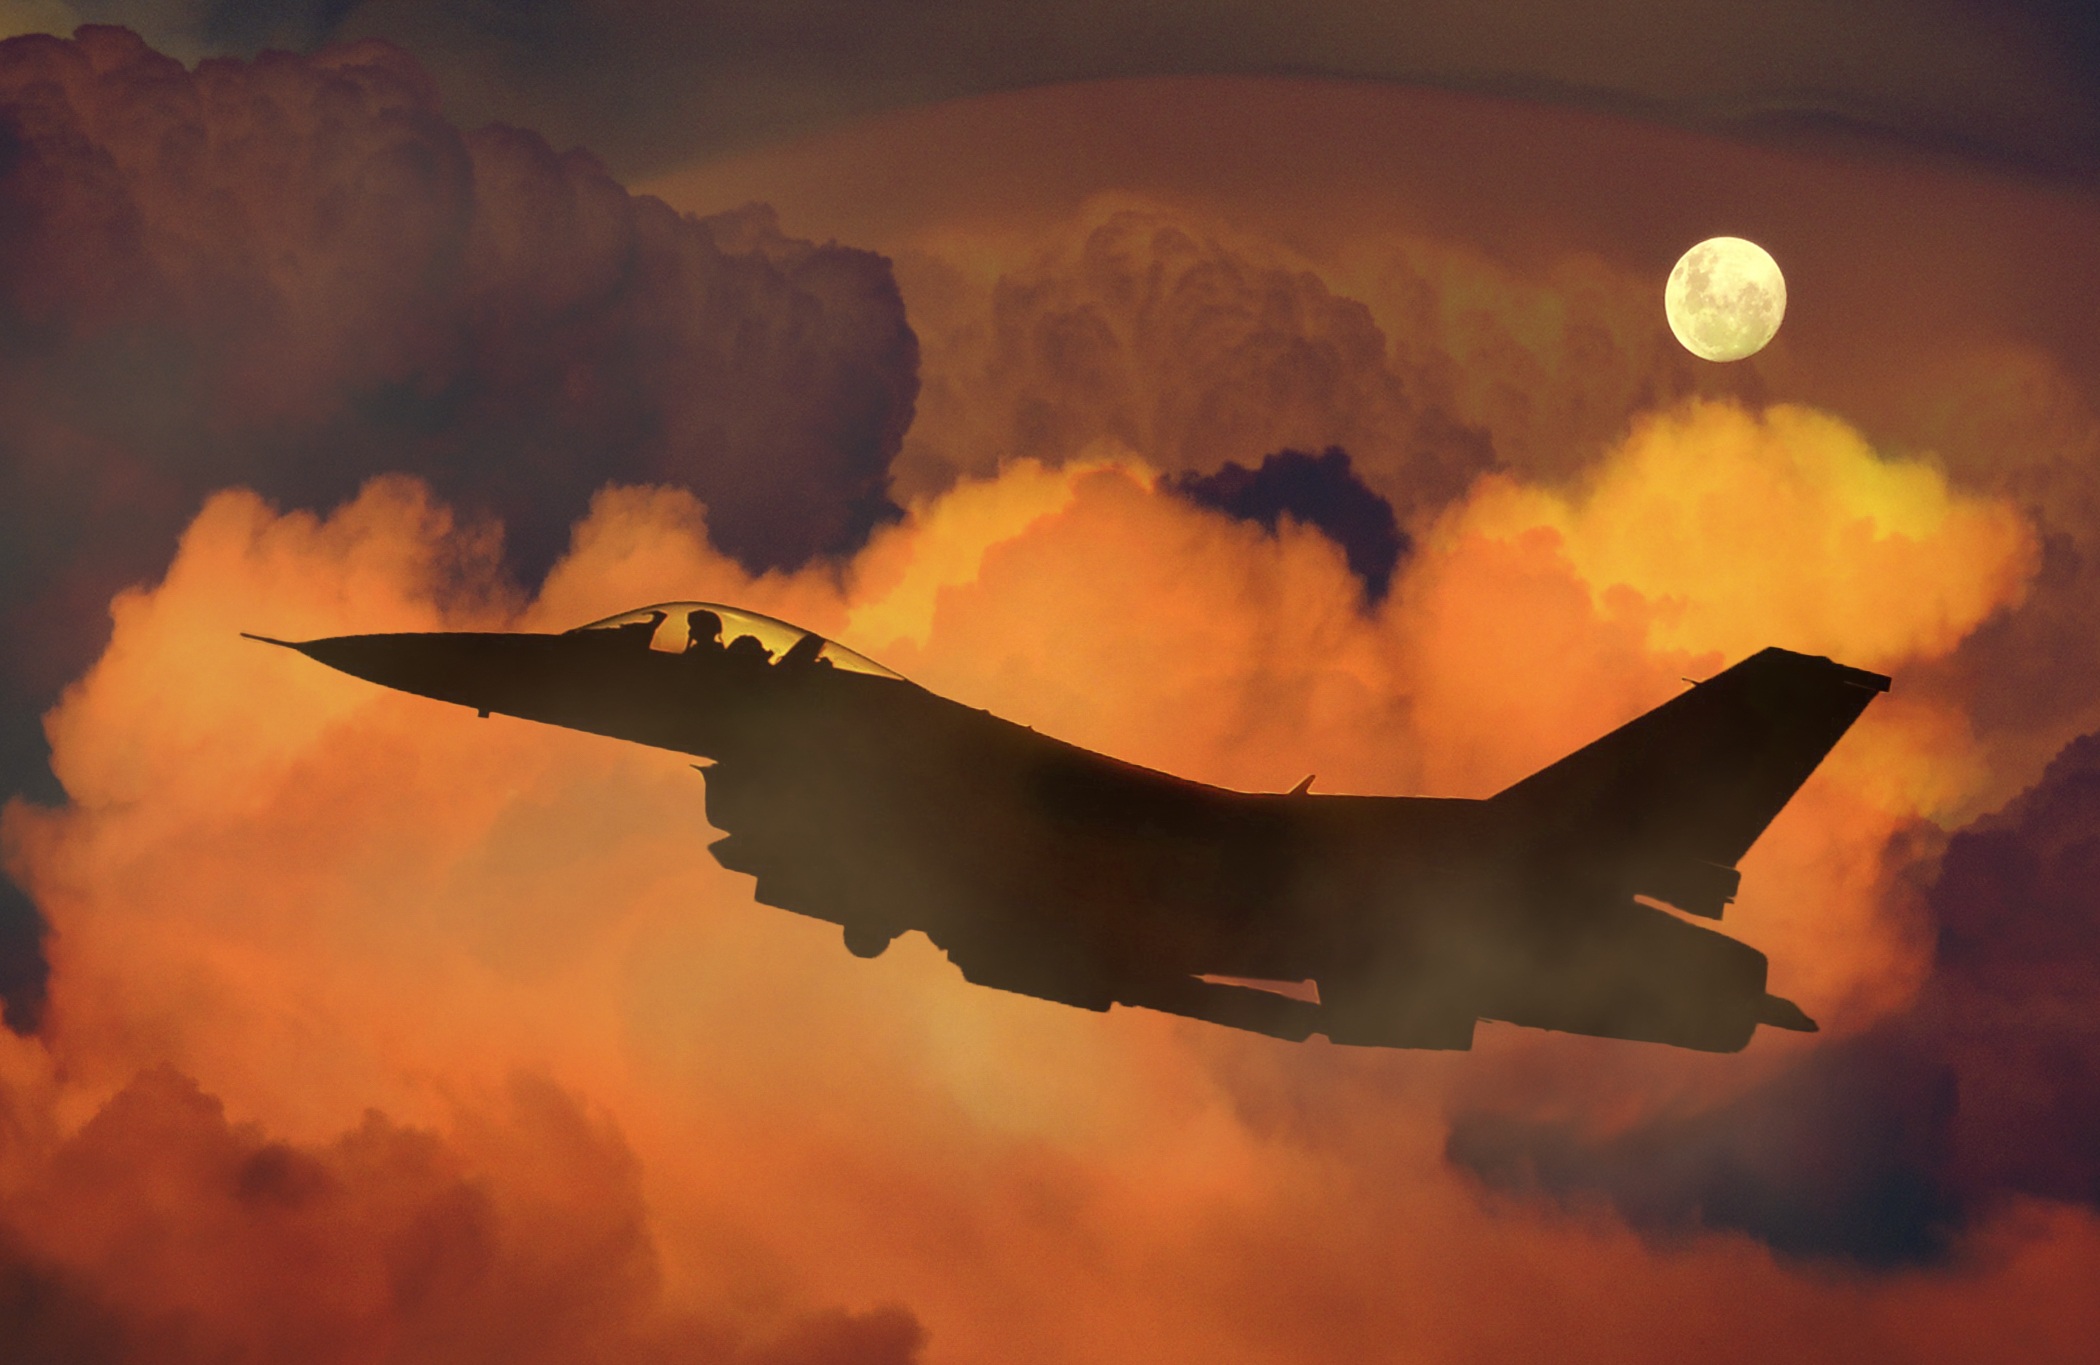
silhouette, wing, cloud, sky, technology, sunrise, sunset, dawn, atmosphere, fly, airplane, aircraft, military, jet, transport, reflection, army, vehicle, aviation, flight, night sky, aerial, moon, war, pilot, clouds, navy, fighter, screenshot, aviator, aerospace, digital creation, atmospheric phenomenon, atmosphere of earth, air plane